What Is It Like to Be a Bat?

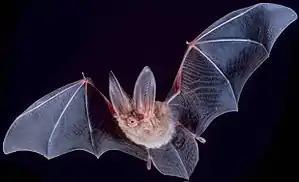
Thomas Nagel argues that while a human might be able to imagine what it is like to be a bat by taking "the bat's point of view", it would still be impossible "to know what it is like for a bat to be a bat".

"What Is It Like to Be a Bat?" is a paper by American philosopher Thomas Nagel, first published in "The Philosophical Review" in October 1974, and later in Nagel's "Mortal Questions" (1979). The paper presents several difficulties posed by phenomenal consciousness, including the potential insolubility of the mind–body problem owing to "facts beyond the reach of human concepts", the limits of objectivity and reductionism, the "phenomenological features" of subjective experience, the limits of human imagination, and what it means to be a particular, conscious thing.